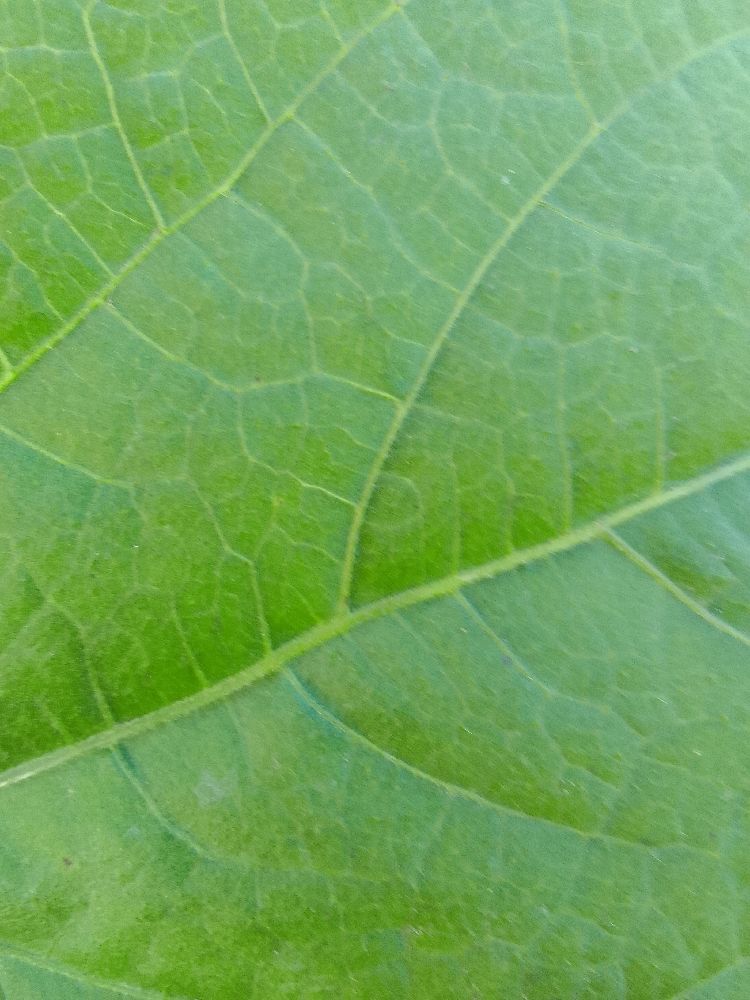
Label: healthy